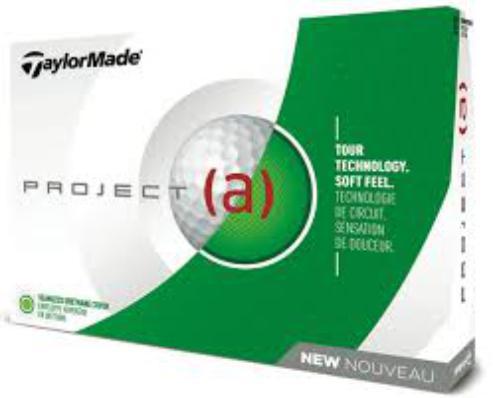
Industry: Sports